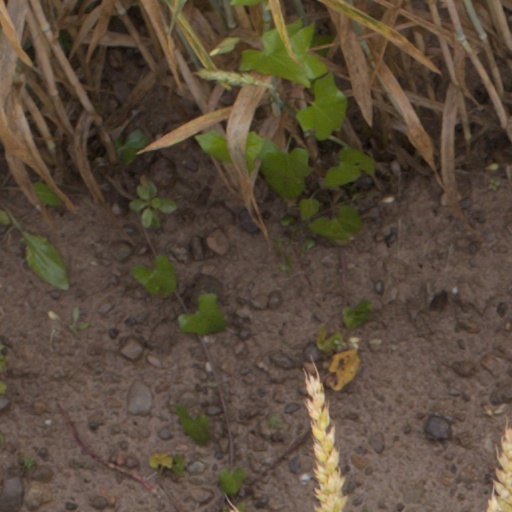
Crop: wheat